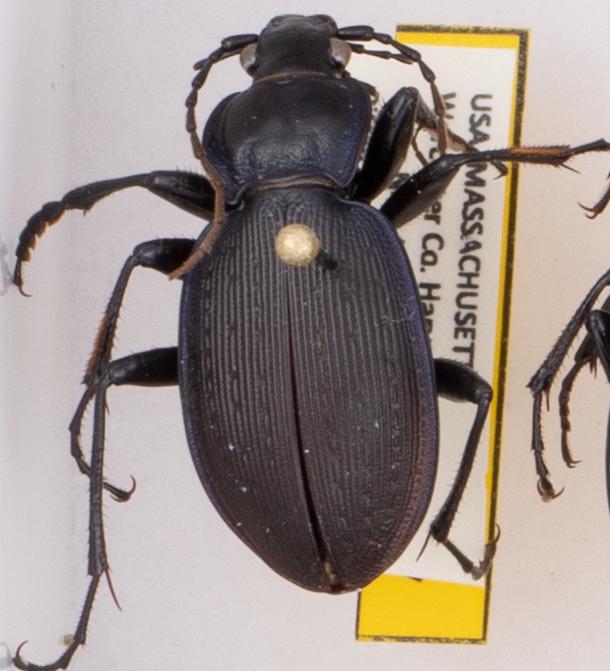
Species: Carabus goryi
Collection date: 2018-07-31
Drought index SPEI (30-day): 1.216
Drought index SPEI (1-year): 0.63
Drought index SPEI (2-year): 0.132